Etymology of Tibet

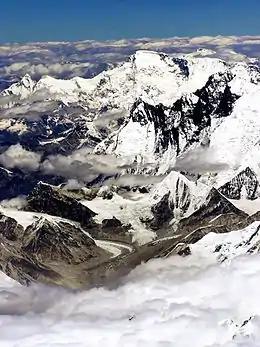
Tibetan plateau

The oldest Chinese language name for Tibetan Empire is 吐蕃, transliterated either pinyin "Tǔbō", Wade–Giles "T'u-po" or